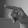
ASL letter: P